History of submarines

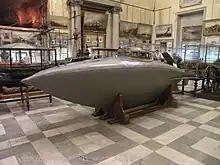
Drzewiecki-designed submarine built in 1881 and now in the Central Naval Museum, Saint Petersburg

A reliable means of propulsion for submerged vessels was only made possible in the 1880s with the advent of the necessary electric battery technology. The first electrically powered submarines were built by the Polish engineer Stefan Drzewiecki in 1881, he designed and constructed the world's first submarine in Russia, and later other engineers used his design in their constructions, they were James Franklin Waddington and the team of James Ash and Andrew Campbell in England, Dupuy de Lôme and Gustave Zédé in France and Isaac Peral in Spain.